Lands of Threepwood

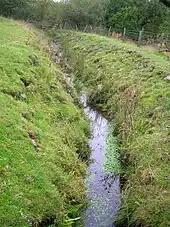
The Cadgerford Burn.

In 1895 the name Sunnyside of Threepwood is used on the map and the dwelling has increased considerably in size with the oldest section lying to the east. The ornamental garden is no longer featured. It may be no coincidence that the name 'Sunnyside' is attached to the dwelling as Thomson's map shows that this was the open south facing site of the old bleachfield where the bleached cloth was dried.